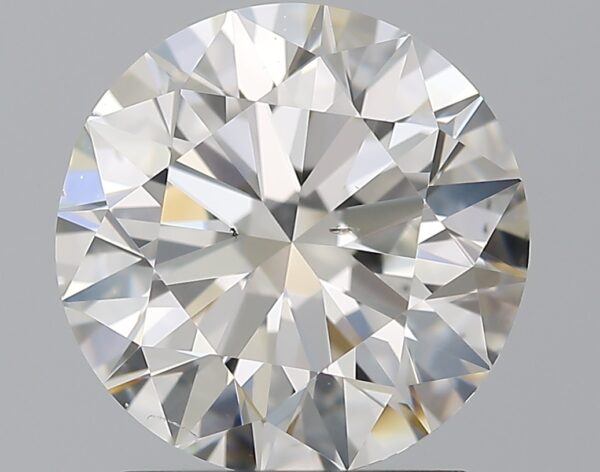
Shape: round
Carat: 2.01
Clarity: VS2
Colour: H
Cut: EX
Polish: EX
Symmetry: EX
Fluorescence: M
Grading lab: GIA
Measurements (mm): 8 x 8.05 x 5